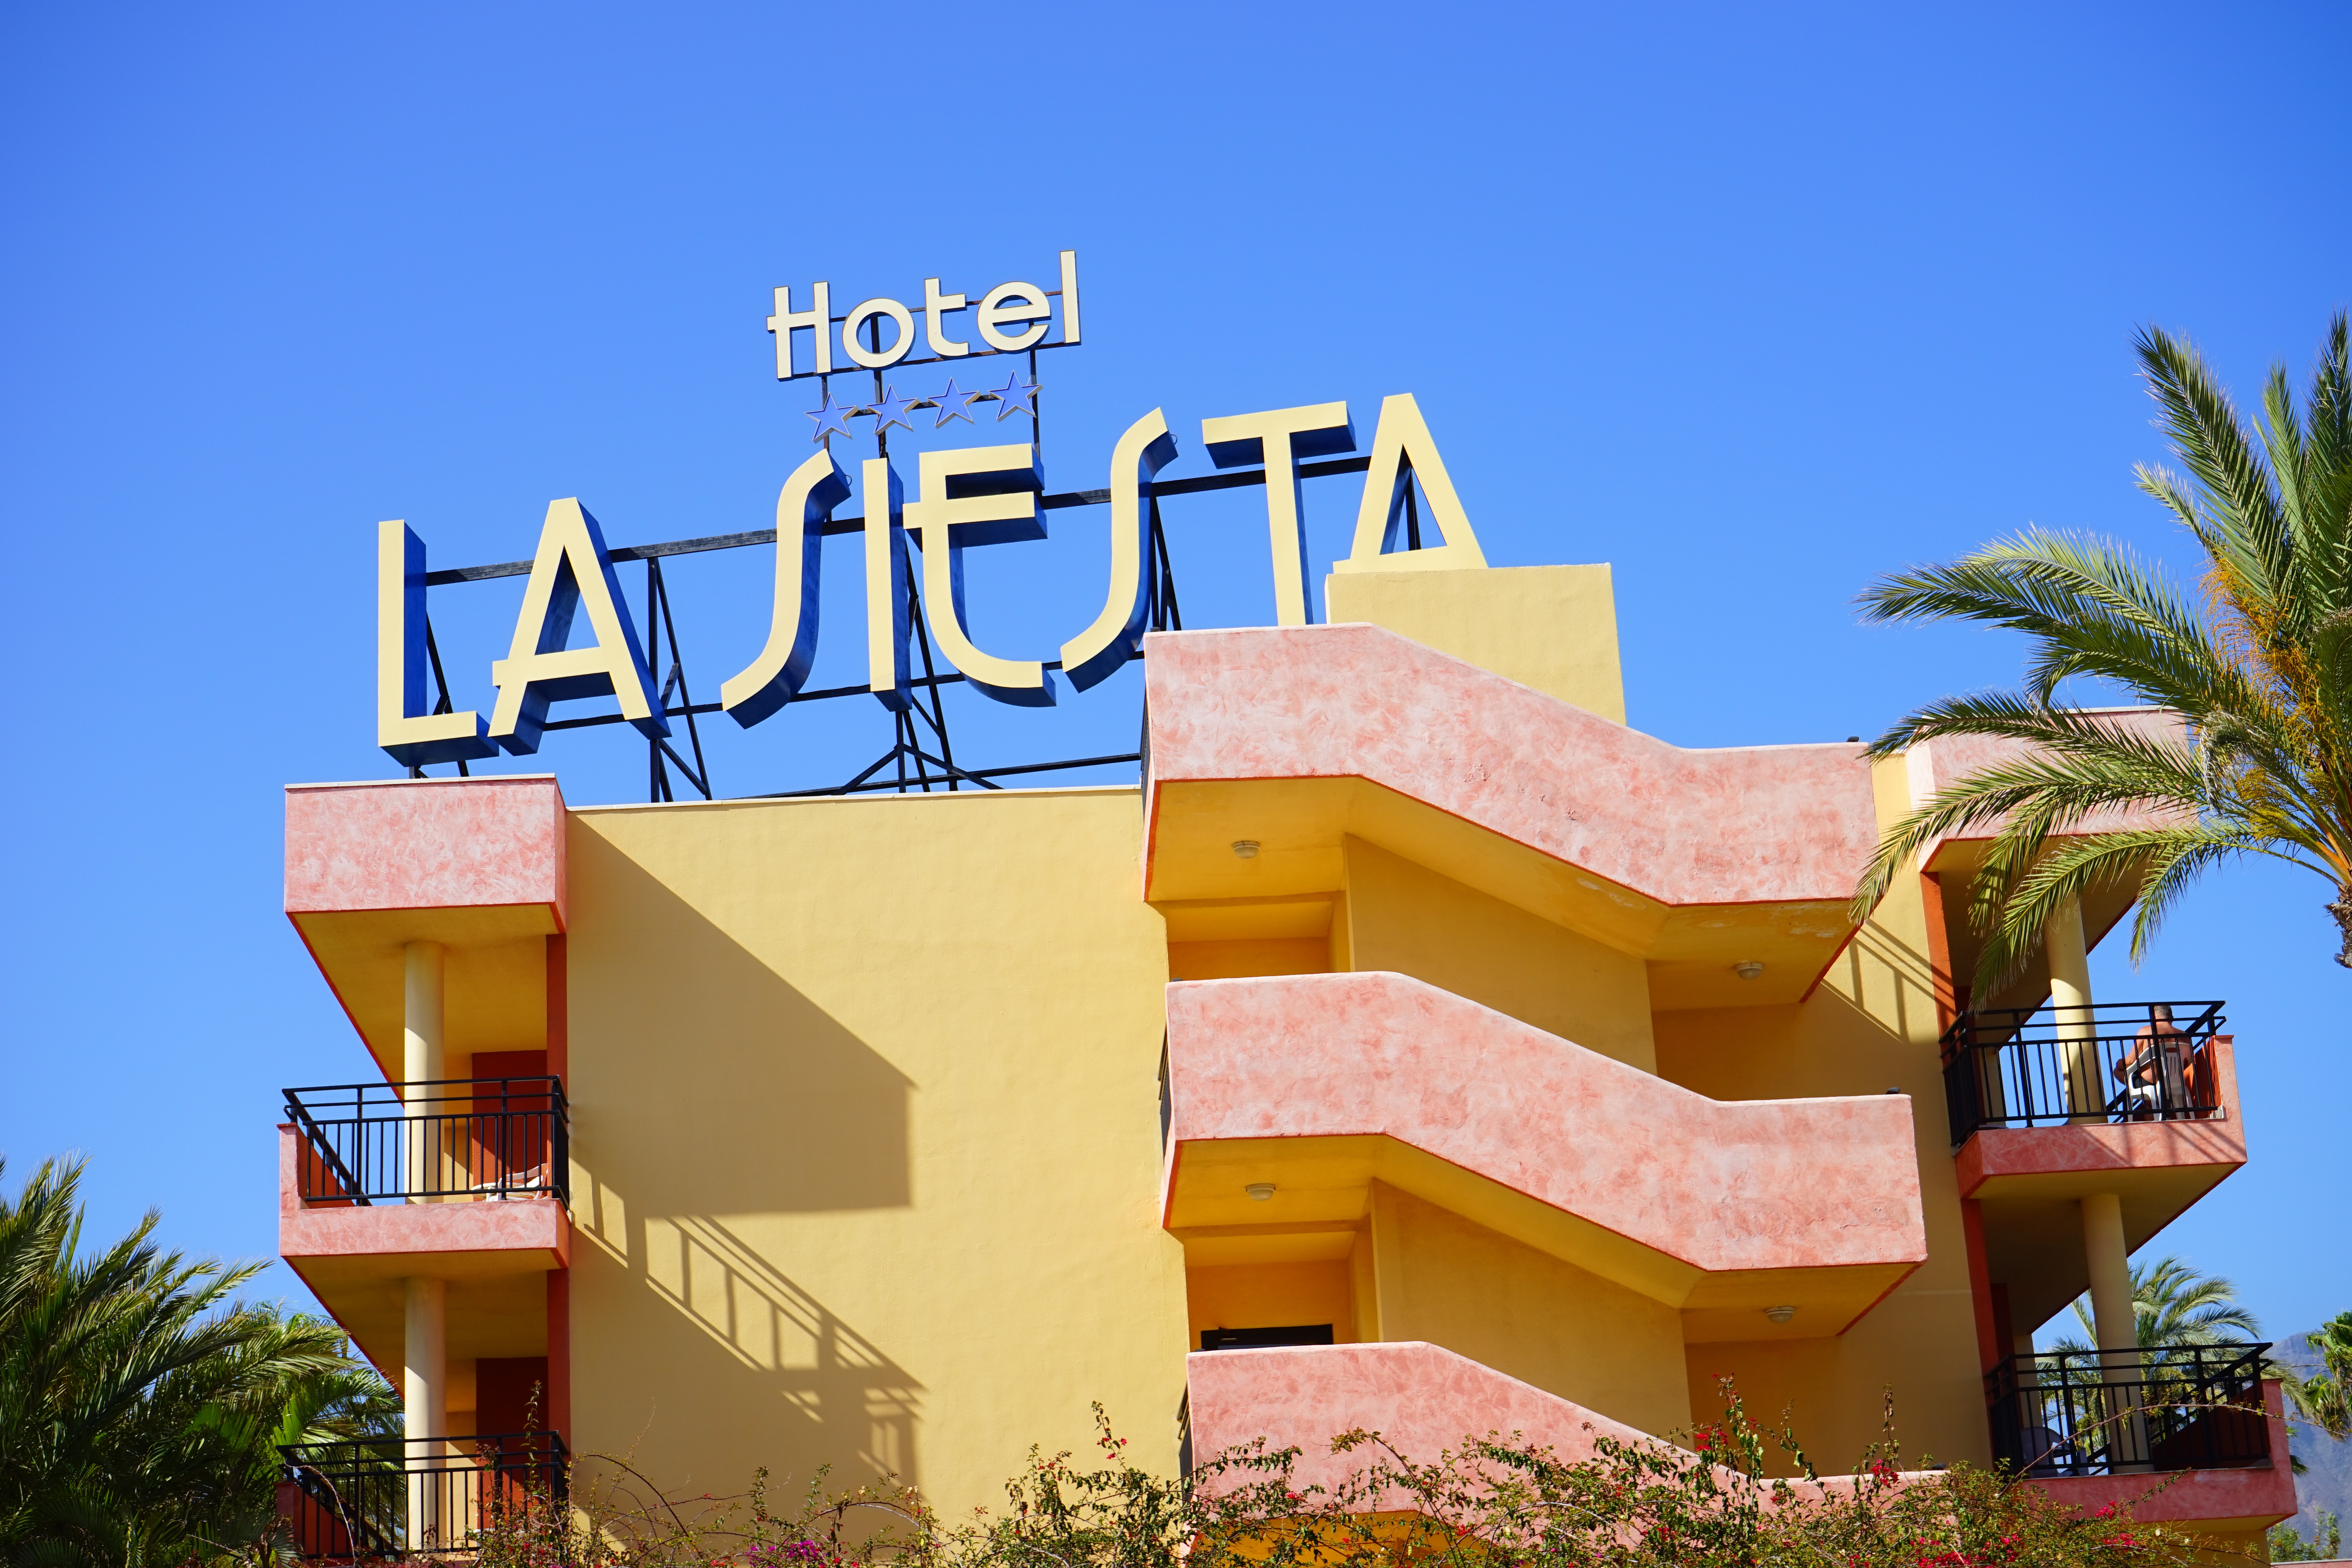
architecture, house, building, home, vacation, facade, leisure, hotel, resort, tenerife, condominium, canary islands, playa de las americas, americas, hotel la siesta, la siesta